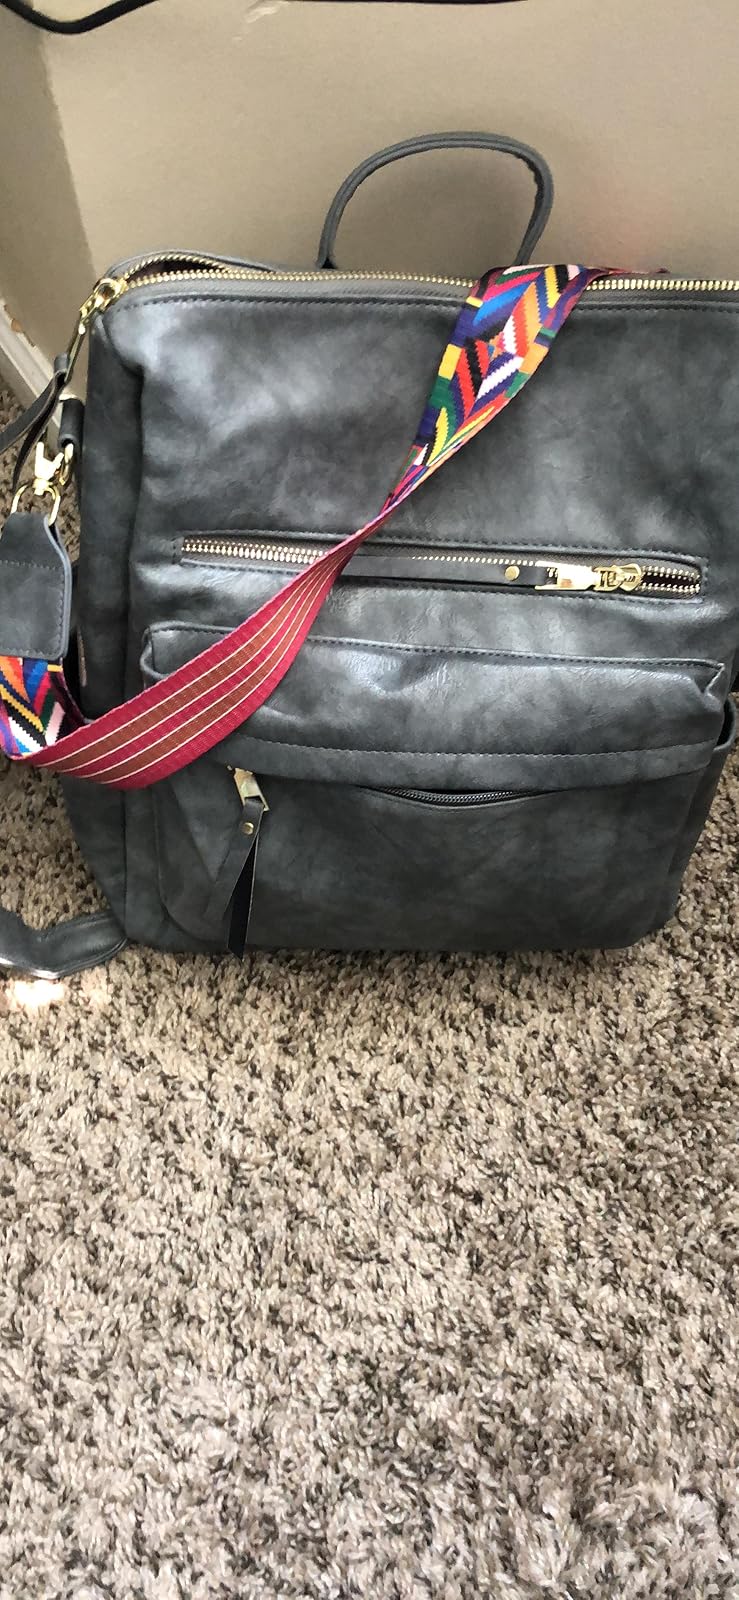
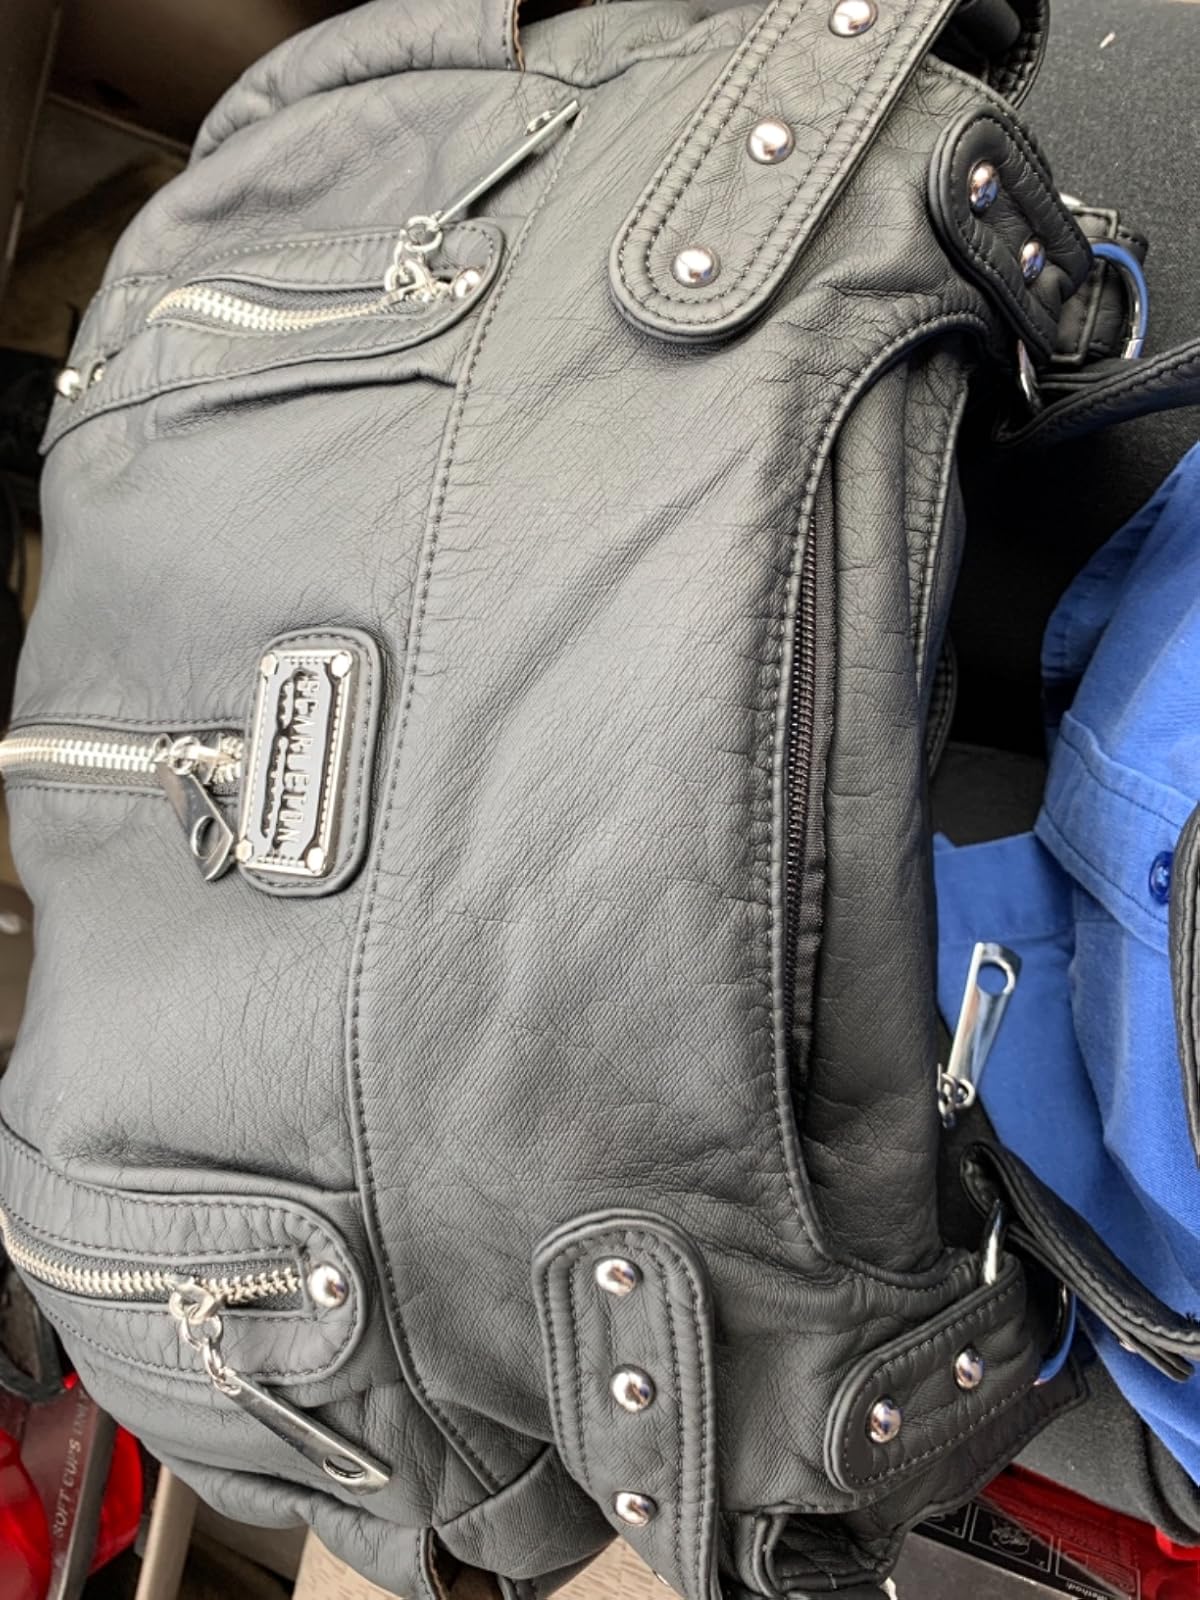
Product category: accessories_handbag
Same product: no